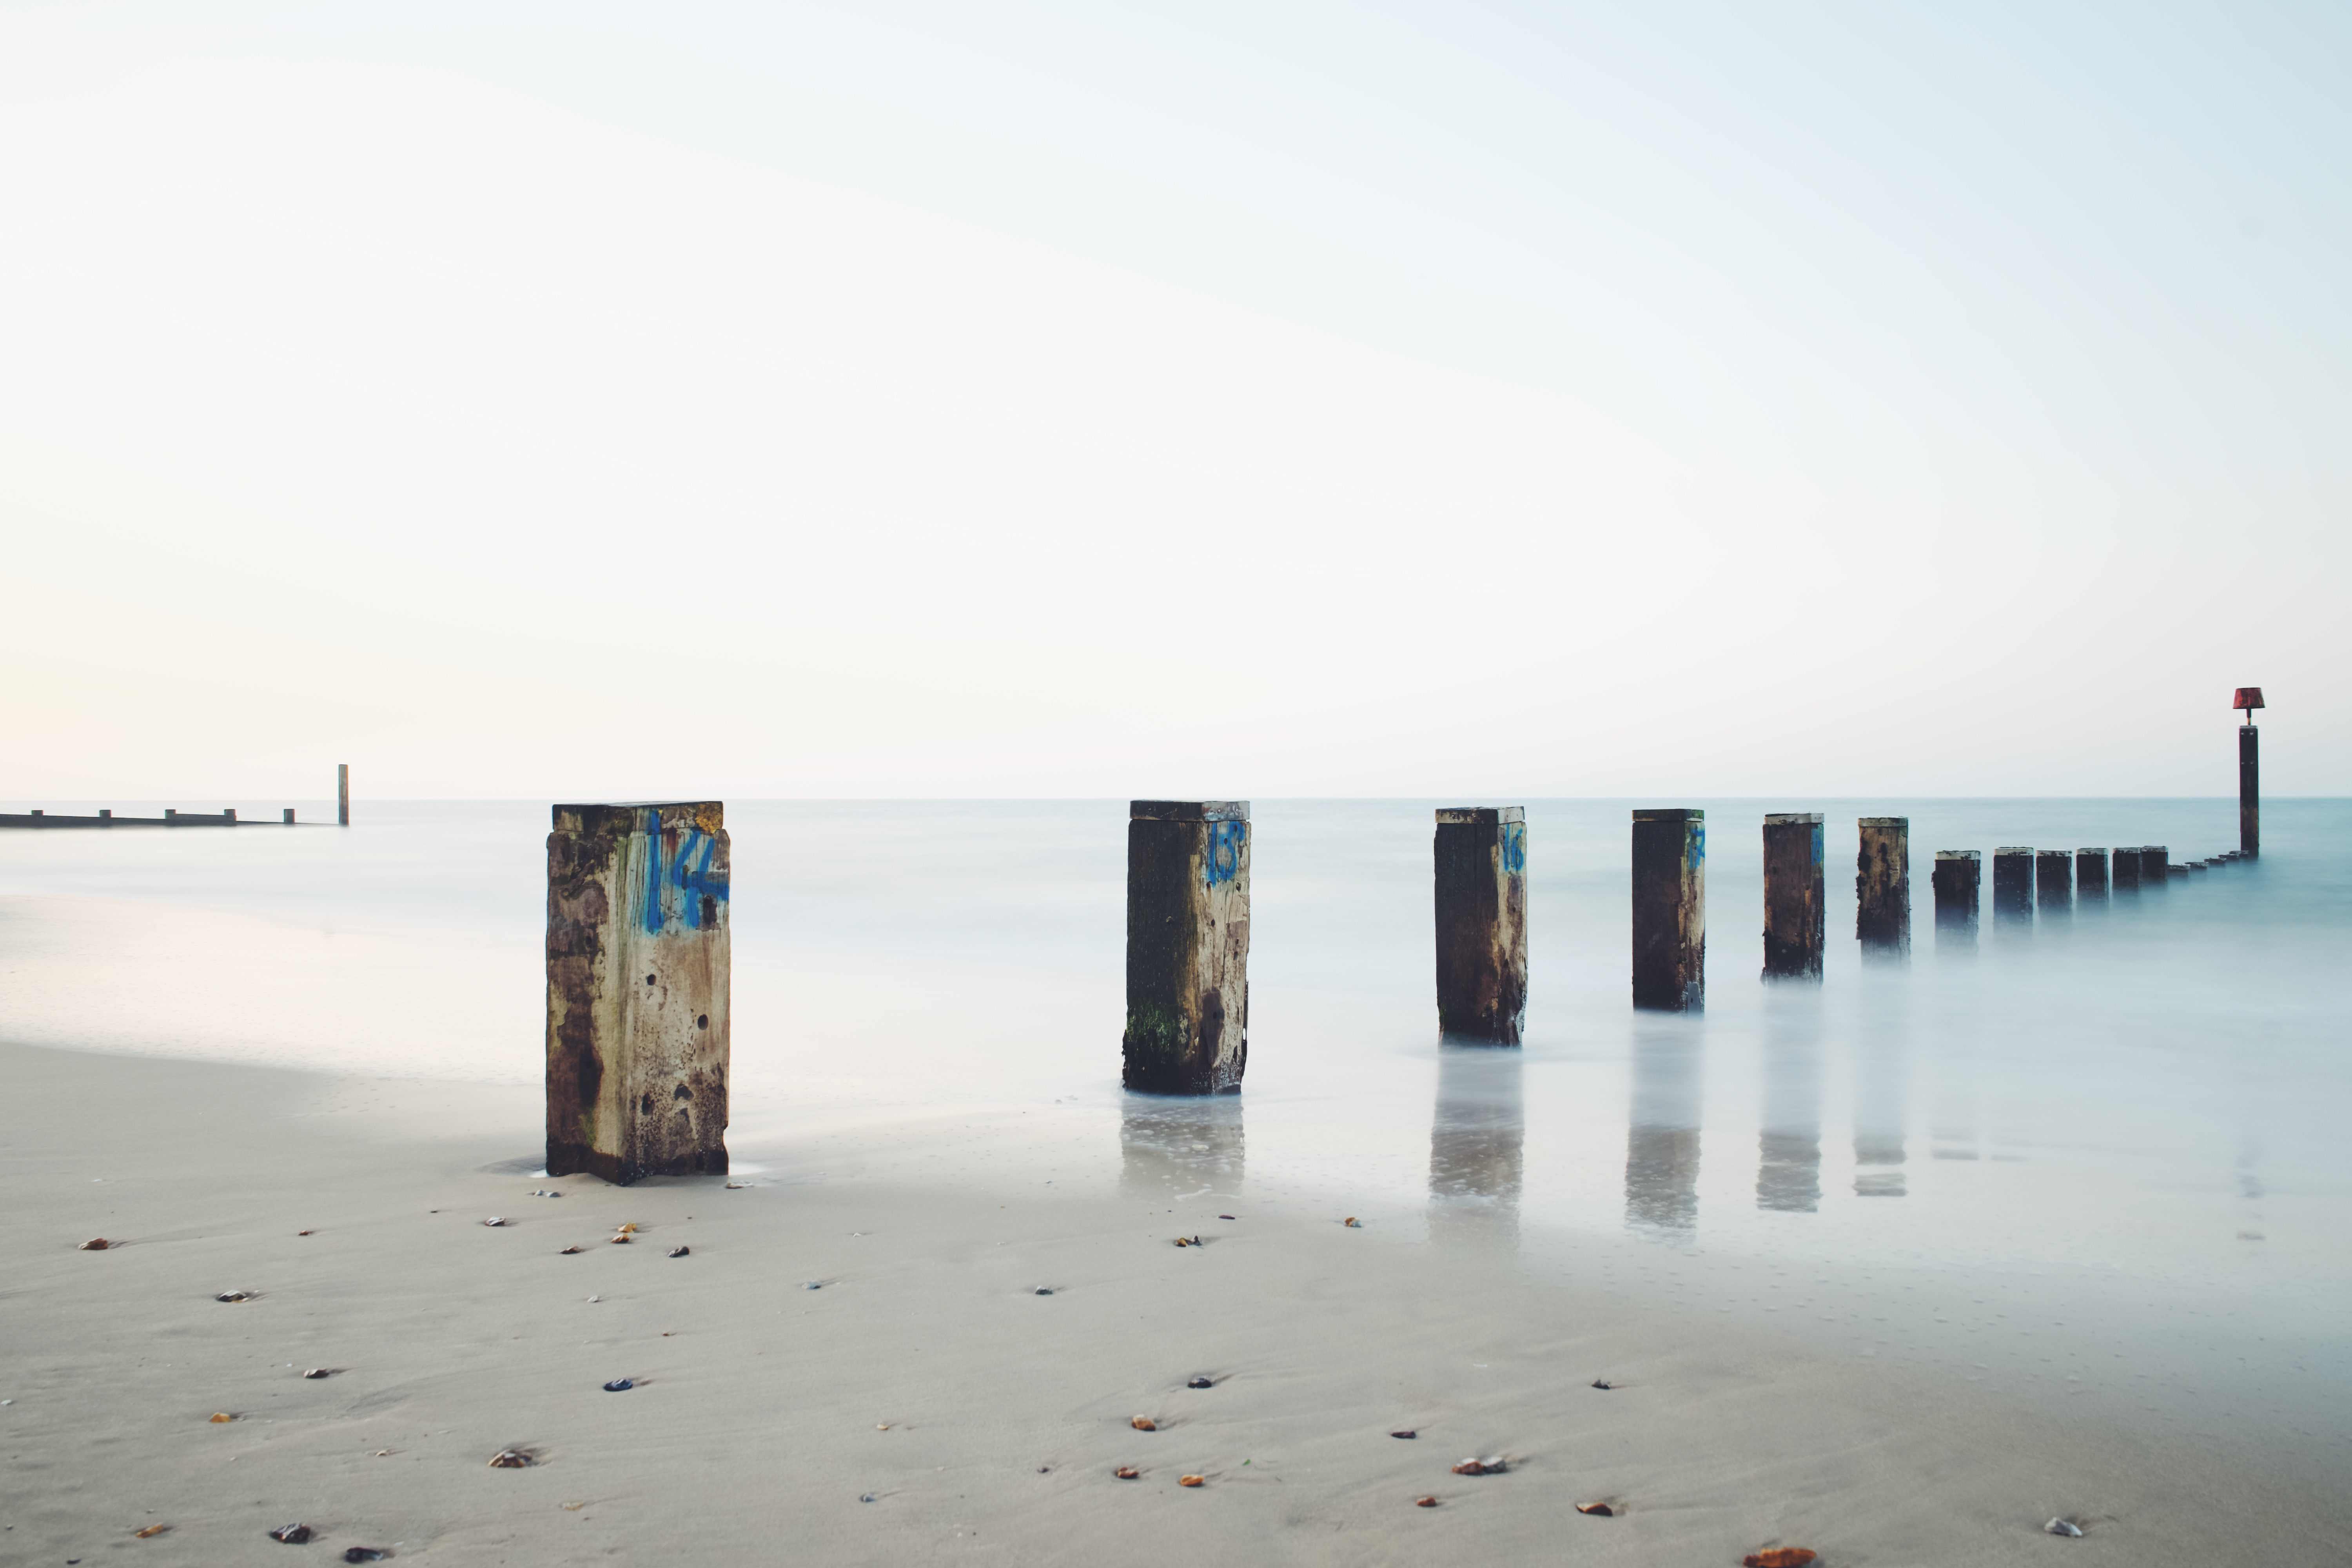
beach, sea, coast, water, sand, ocean, horizon, boardwalk, morning, shore, wave, pier, walkway, reflection, material, body of water, shape, breakwater, atmospheric phenomenon